Italo-Turkish War

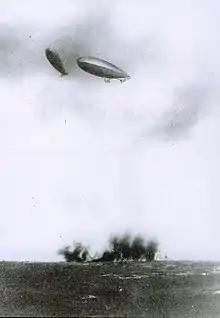
Italian dirigibles bomb Turkish positions on Libyan territory. The Italo-Turkish War was the first in history to feature aerial bombardment by airplanes and airships.

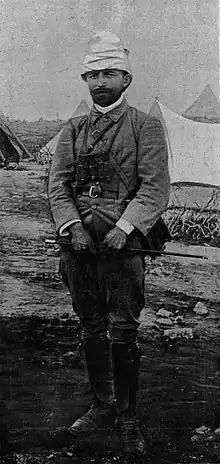
Ismail Enver Bey in Cyrenaica, 1911

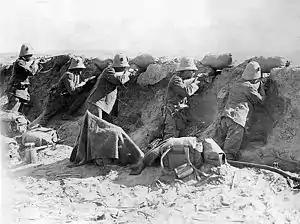
Italian troops firing on the Turks in Tripoli, 1911.

The Italian army was ill-prepared for the war and was not informed of the government's plans for Libya until late September. The army had a shortage of soldiers as the class of 1889 was demobilized before the war started. Military operations started with the bombardment of Tripoli on 3 October. The city was conquered by 1,500 sailors, much to the enthusiasm of the interventionist minority in Italy. Another proposal for a diplomatic settlement was rejected by the Italians, and so the Ottomans decided to defend the province.